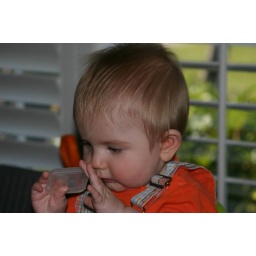
Jacob sitting in his chair watching Kasie and I play in  the office